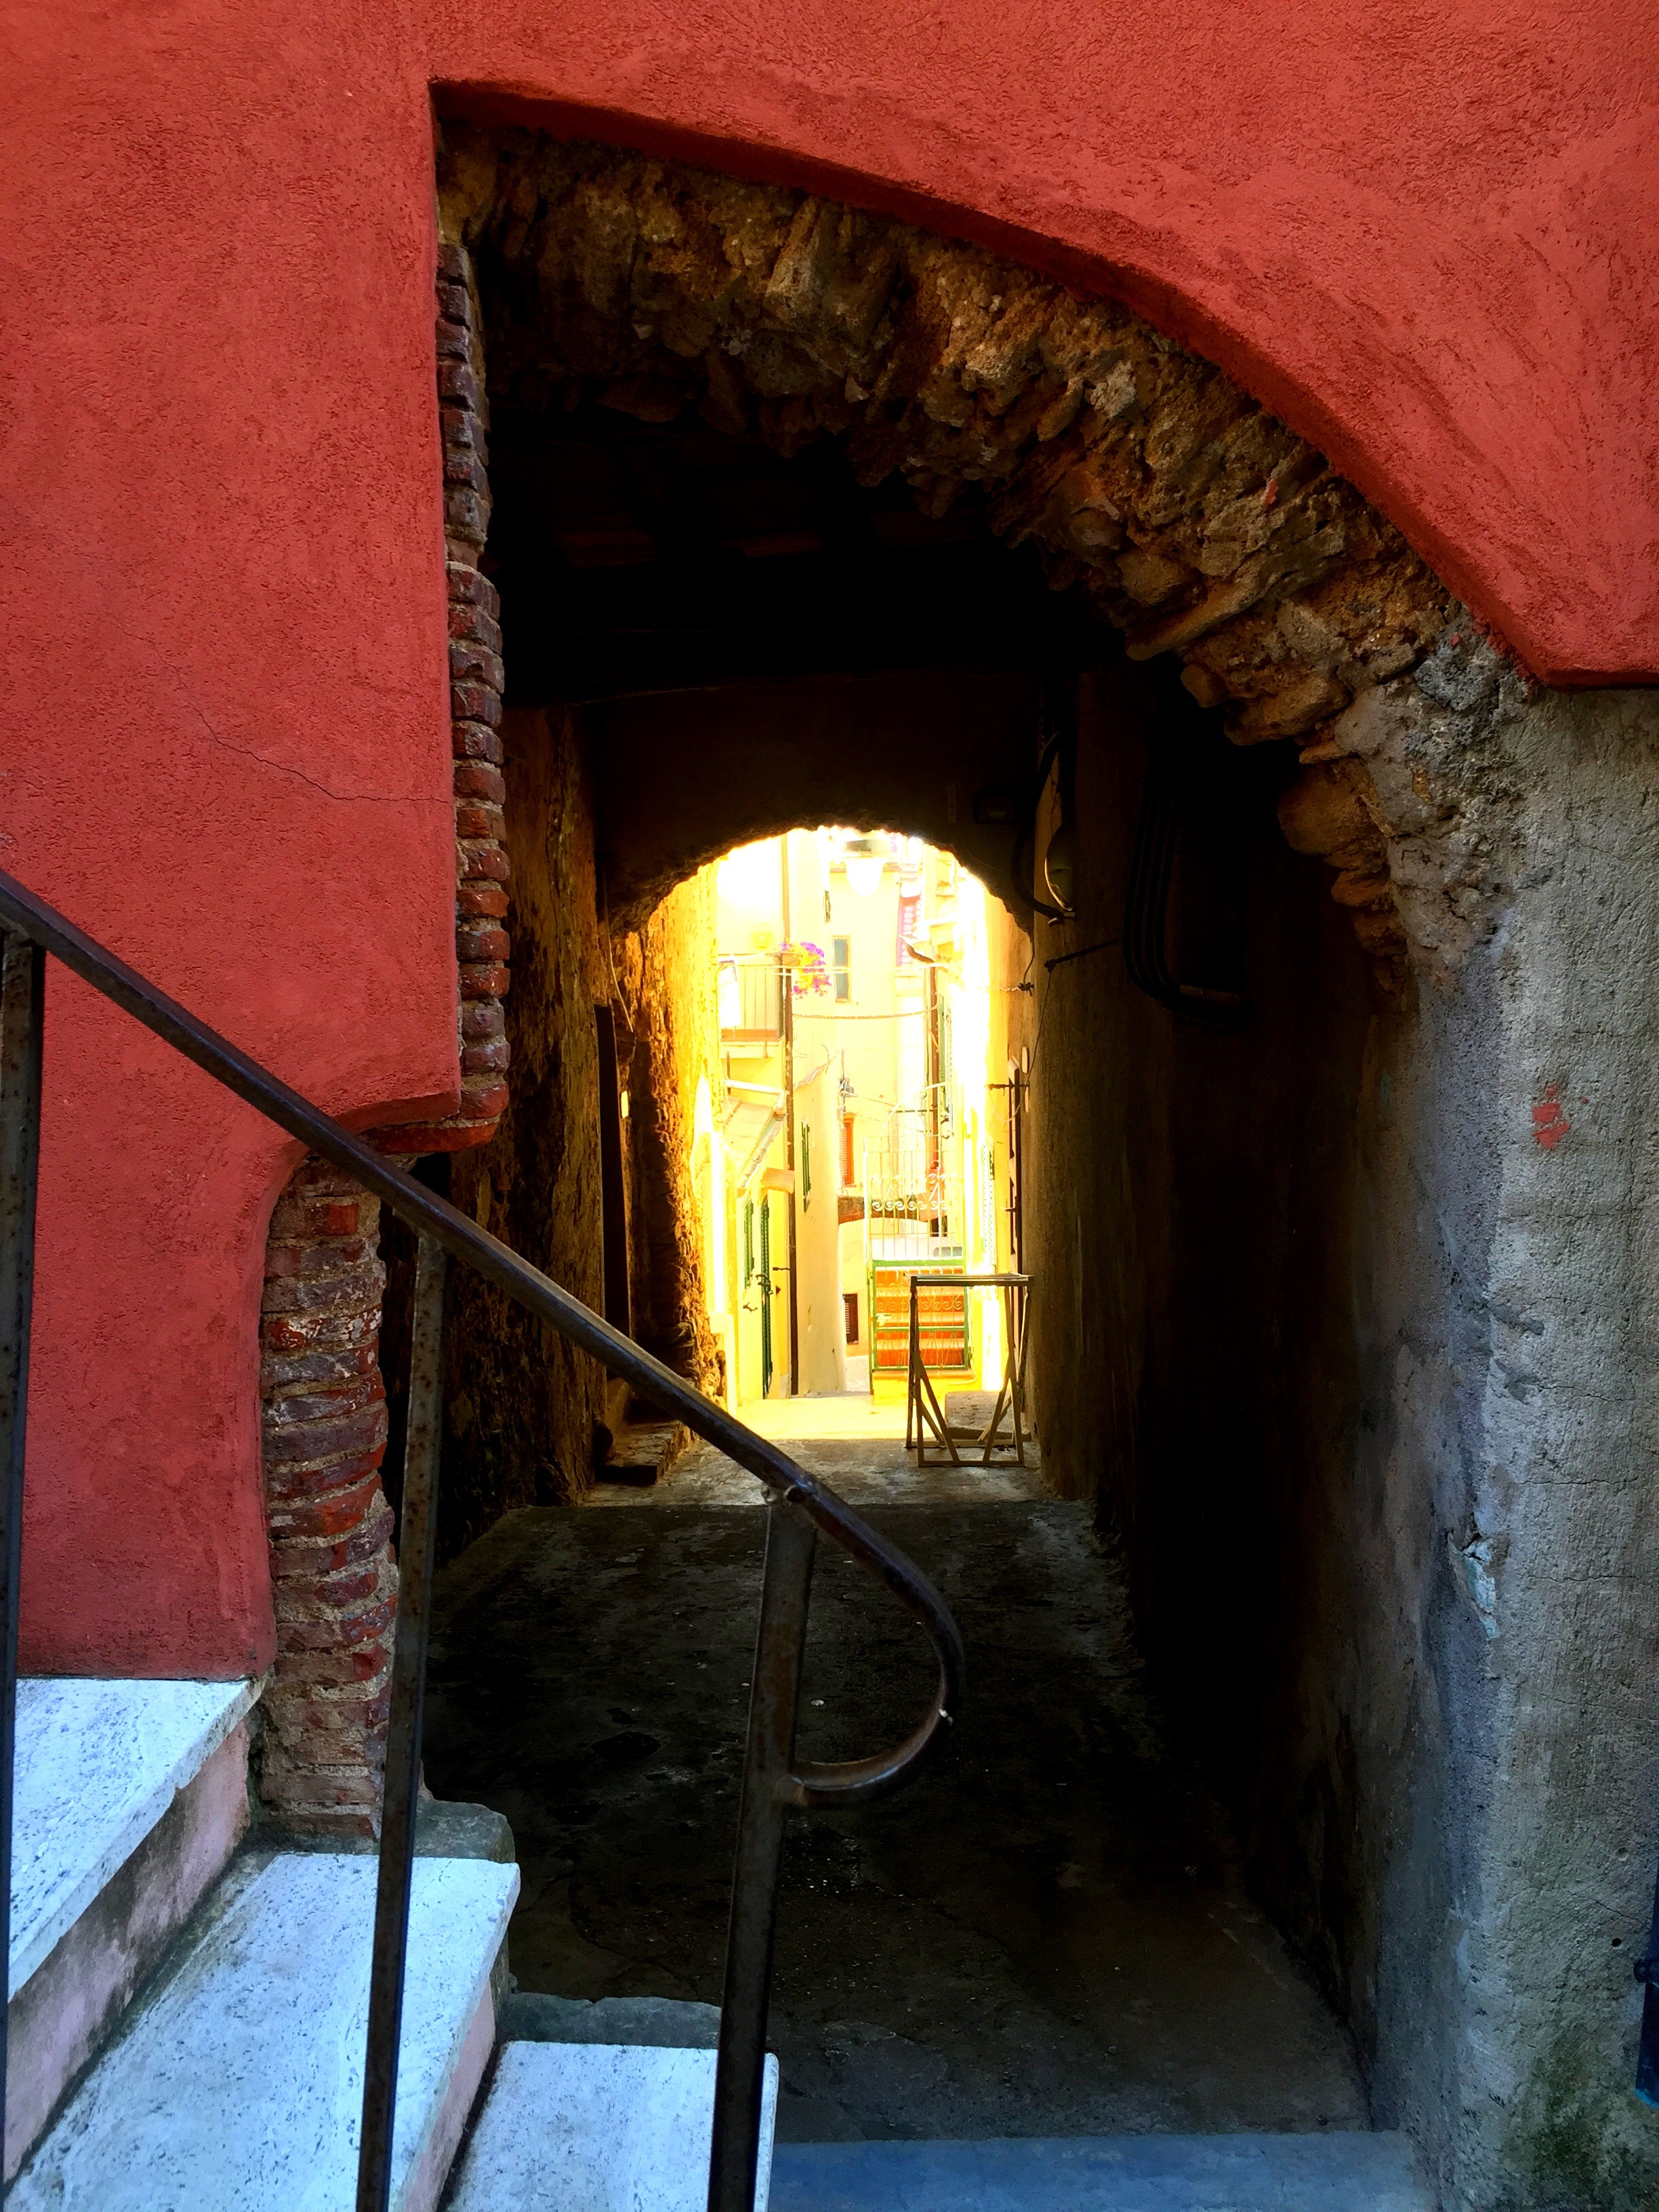
architecture, house, window, old, alley, wall, arch, red, color, door, goal, temple, archway, input, historically, middle ages, masonry, ancient history